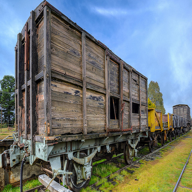
Vehicle type: Trains